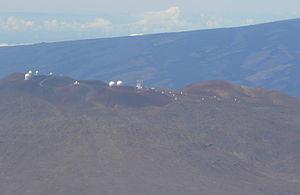
Les observatoires du Mauna Kea sont un ensemble d'observatoires astronomiques indépendants, comptant les télescopes parmi les plus grands et les plus puissants du monde et situés au sommet du volcan Mauna Kea sur l'île d'Hawaï. Ils couvrent une zone de 2 km² connu sous le nom anglophone de astronomy Precinct - enceinte d'astronomie dans la réserve scientifique de Mauna Kea.